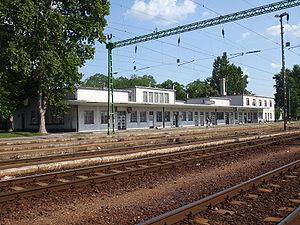
La ligne de Sárbogárd à Székesfehérvár ou ligne 45' est une ligne de chemin de fer de Hongrie. Elle relie Sárbogárd à Székesfehérvár.